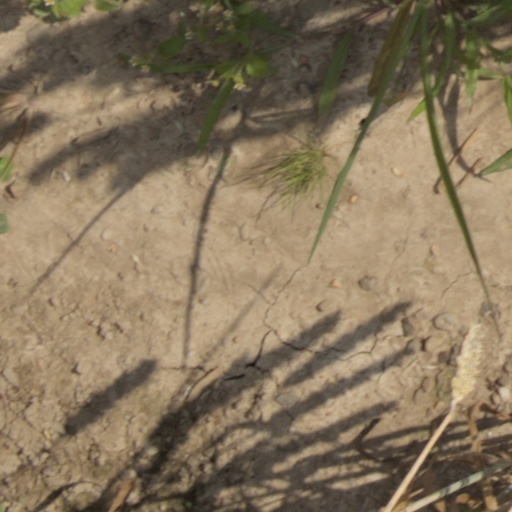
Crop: wheat